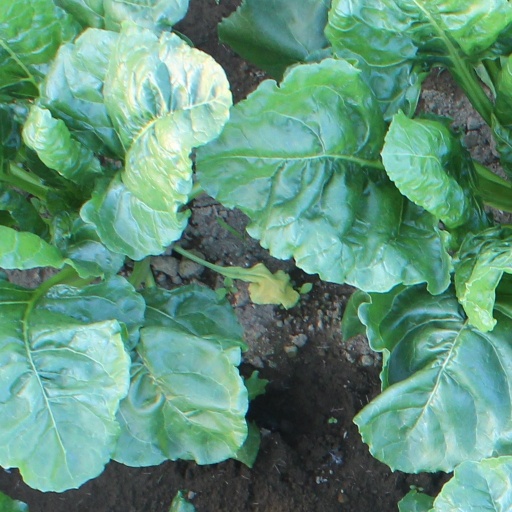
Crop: sugar beet